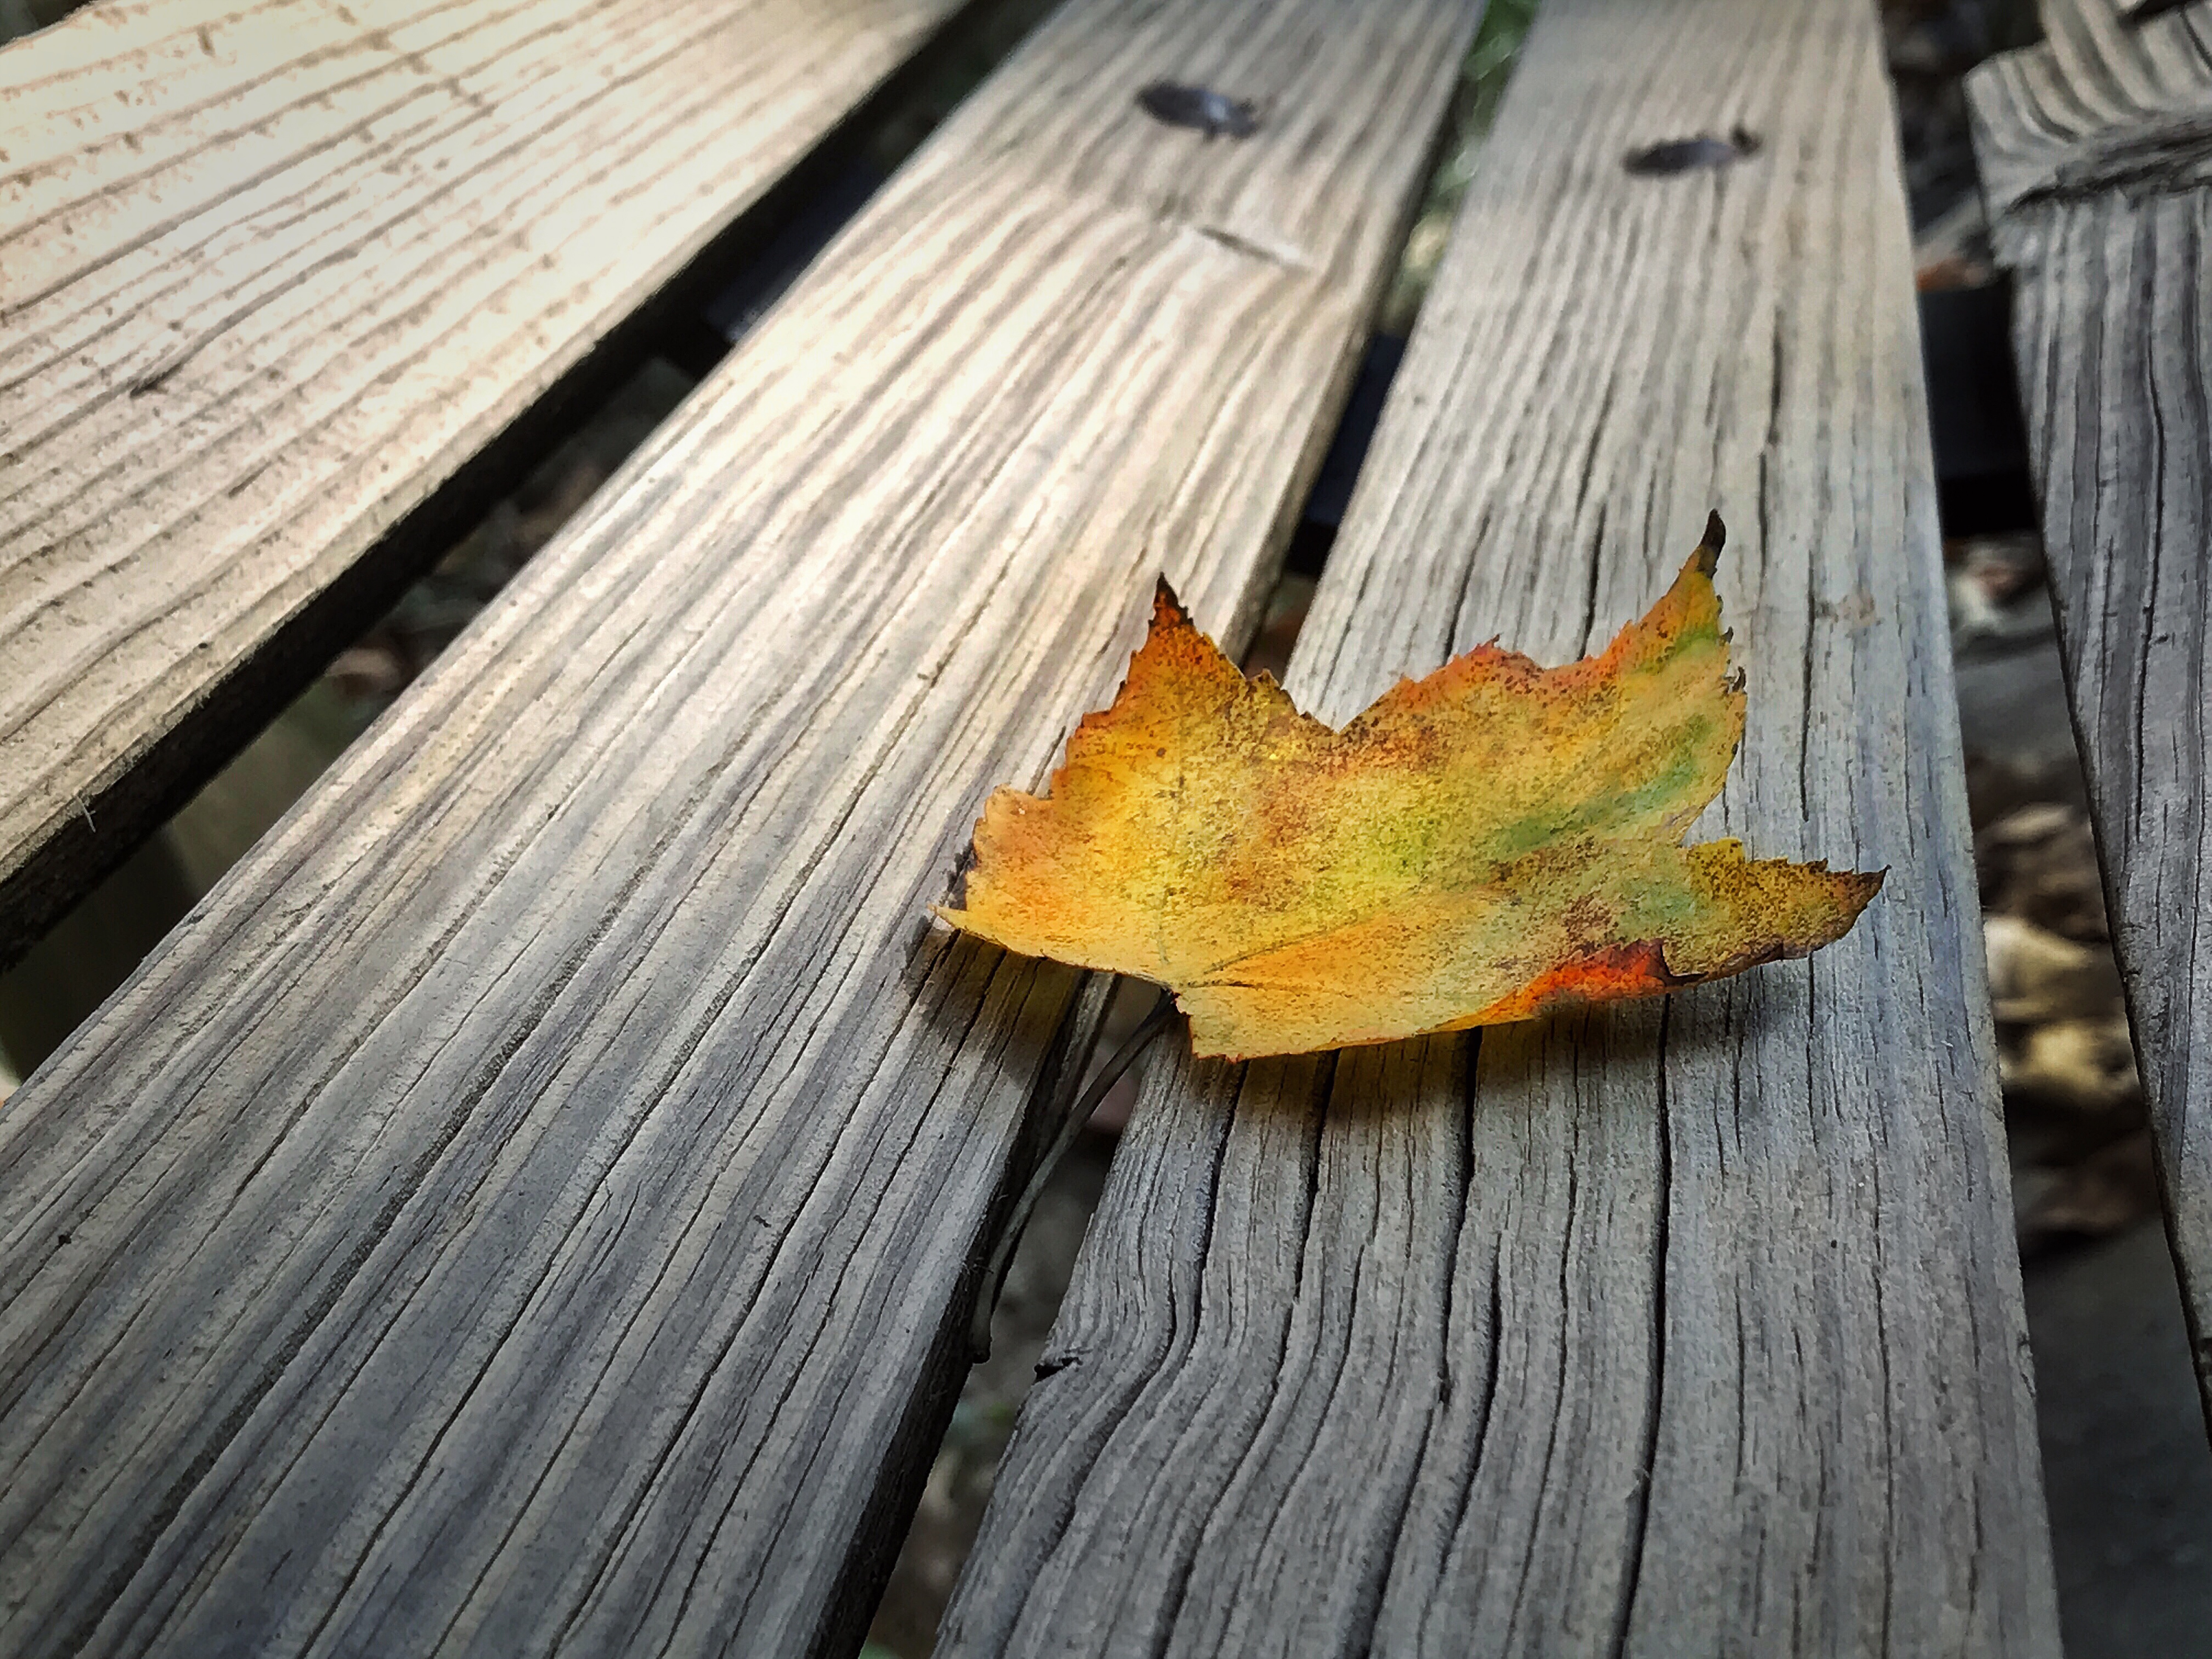
tree, plant, wood, leaf, floor, green, color, autumn, yellow, season, maple leaf, close up, hardwood, carving, flooring, woody plant